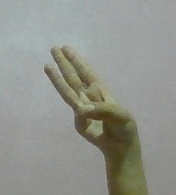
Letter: thaa